Charles de Bernard de Marigny

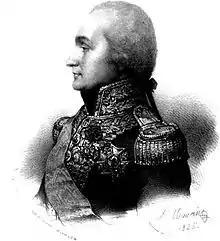

Charles-René-Louis, vicomte de Bernard de Marigny (1 February 1740, in Sées – 25 July 1816, in Brest) was a French vice admiral, grand-cross of the ordre de Saint-Louis and commander of the Brest fleet.